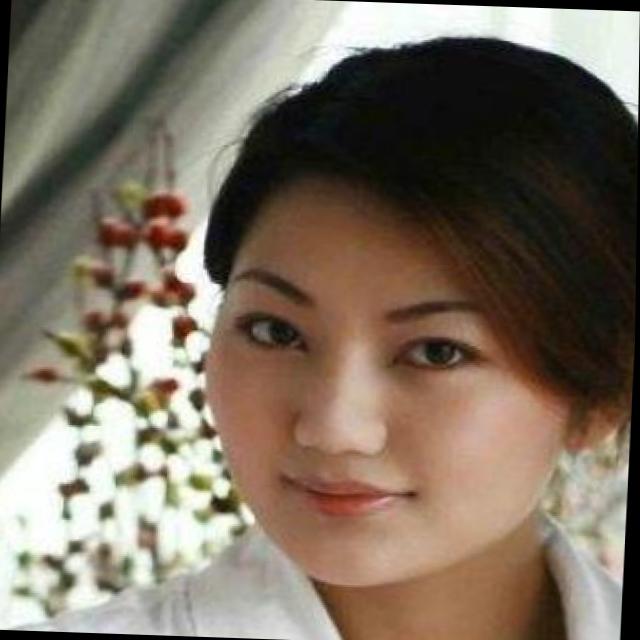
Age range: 21-44